Jimmy Walker (golfer)

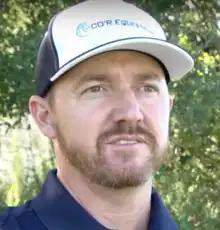
Walker in 2016

James William Walker (born January 16, 1979) is an American professional golfer who plays on the PGA Tour. After playing in 187 events without a win on the PGA Tour, Walker won three times in the first eight events of the 2014 season. He is a six-time winner on the PGA Tour and in 2016 won his first major title at the PGA Championship.